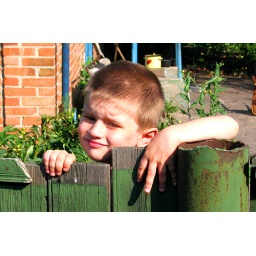
Little boy looking over fence at the activities